Shoaib Ibrahim

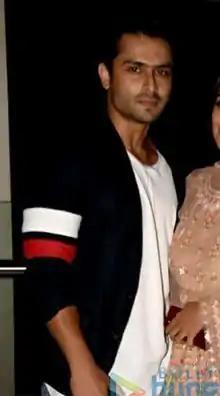
Ibrahim at the release of Dipika Kakar’s film in 2018

Shoaib Ibrahim (born 20 June 1985) is an Indian television actor. He is best known for playing Prem Bharadwaj in Colors TV's "Sasural Simar Ka". He also participated in reality shows like "Nach Baliye 8" and "Jhalak Dikkhla Jaa 11".